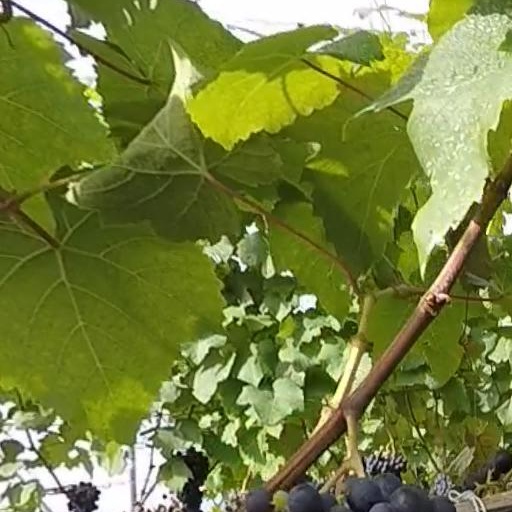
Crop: grape